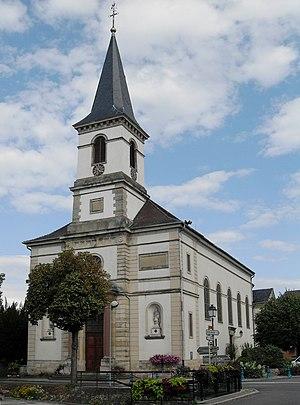
L'eglise Saint-Maurice à Hirtzbach
Hirtzbach est une commune française située dans le département du Haut-Rhin, en région Grand Est.